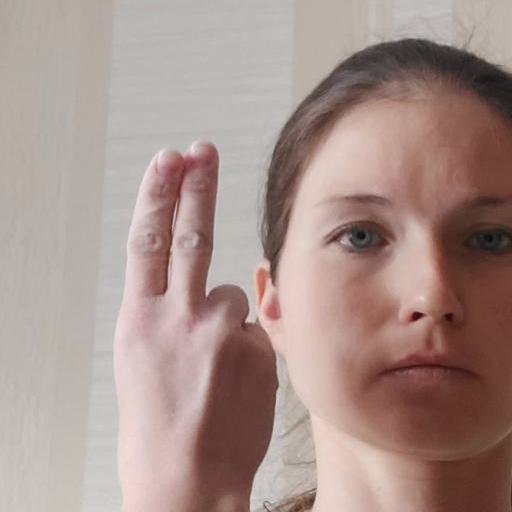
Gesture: two_up_inverted